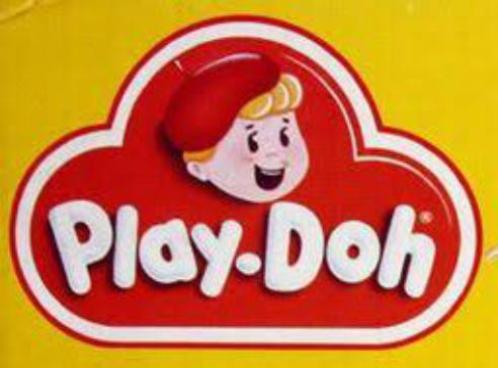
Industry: Leisure